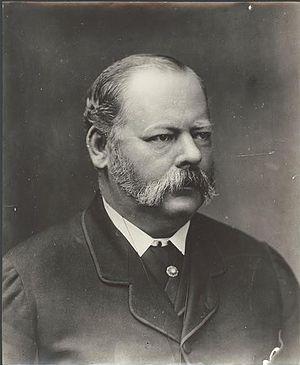
Patrick Alfred Jennings était un homme politique australien d'origine irlandaise qui fut le 11ᵉ premier ministre de Nouvelle-Galles du Sud.